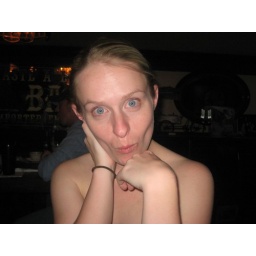
she used to do this in bed at our grandparents house and scare the shit out of me